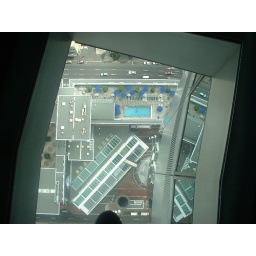
I took this standing on the glass floor of the Sky Tower in Auckland, I hate hights as well.